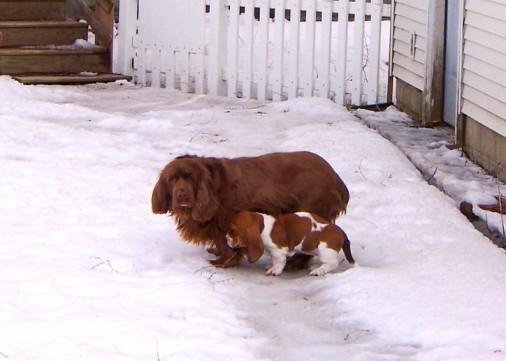
Sussex_spaniel